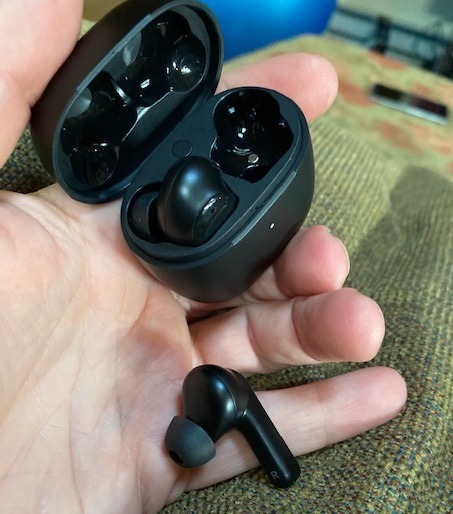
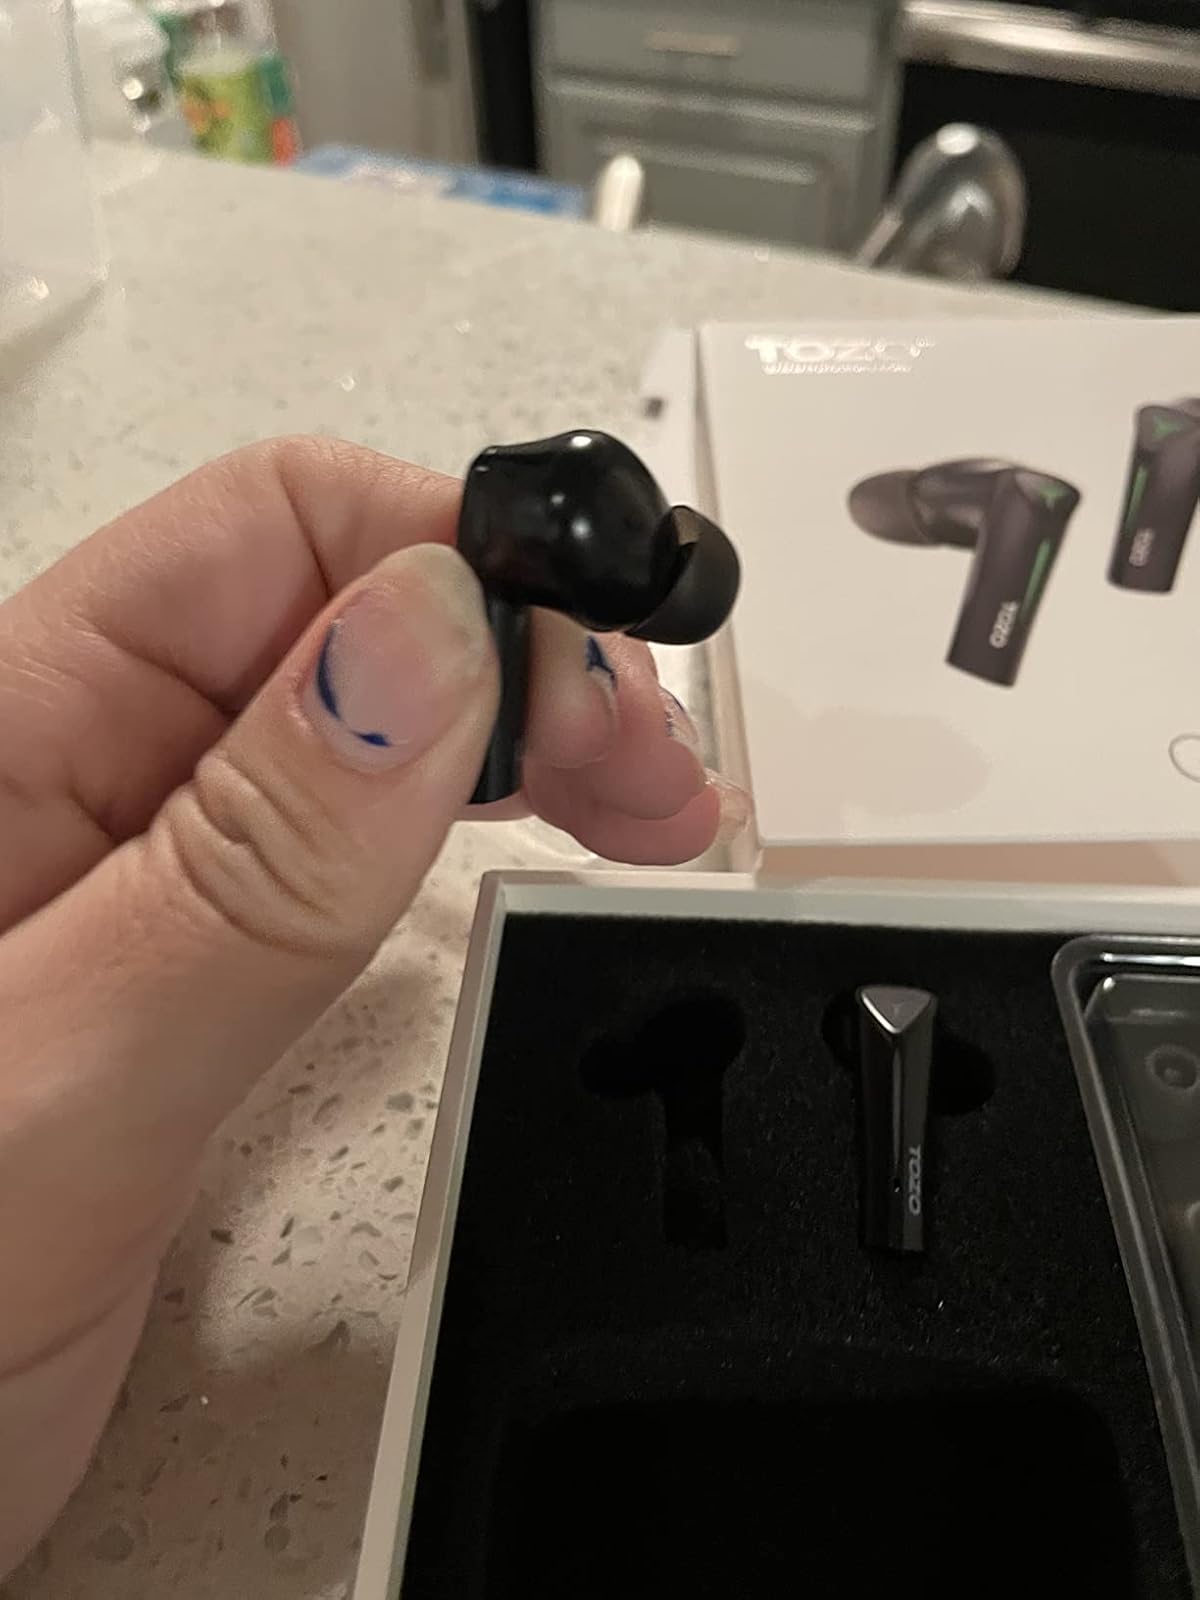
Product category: earbuds
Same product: no